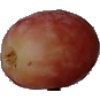
Label: Grape Pink 1